Kaigatake Ryūemon

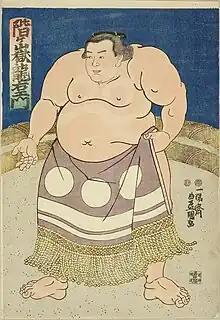

was a Japanese sumo wrestler from Tonami District, Etchū Province (now Takaoka, Toyama Prefecture). His highest rank was "ōzeki". He was the second wrestler from Toyama prefecture, since Tsurugizan, to be promoted to this rank and the last title-holder until Umegatani II's promotion in 1900, 44 years later.